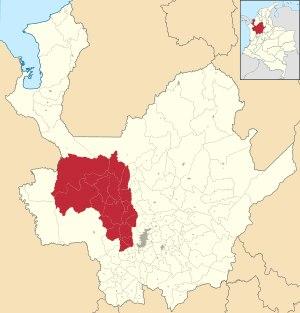
L'Ouest d'Antioquia est l'une des neuf sous-régions du département d'Antioquia en Colombie. Sa superficie est de 7 294 km² et sa population de 195 825 habitants. Elle est composée de 19 municipalités.